Amália Rodrigues

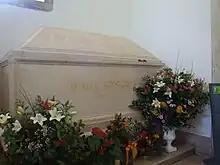
Tomb of Amália Rodrigues with fresh flowers in the National Pantheon, Lisbon

Rodrigues returned to the Olympia in Paris in 1985 for a series of concerts. From 1985 to 1994, she enjoyed great international success. During these years she held concerts in France, Italy, Japan, the Netherlands, Belgium, Germany, Brazil, Argentina, Israel, and the USA, in addition to Portugal.